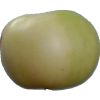
Label: Apple 6